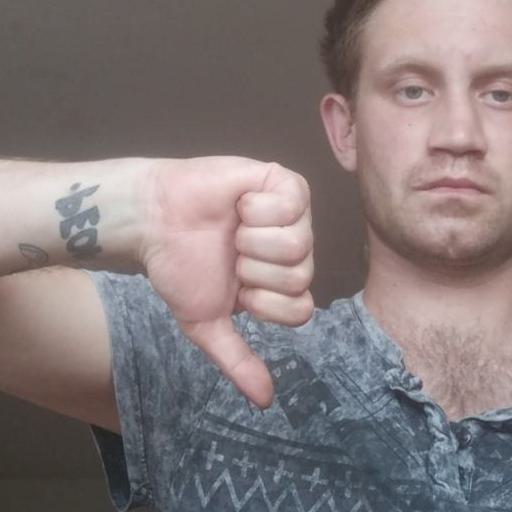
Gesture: dislike